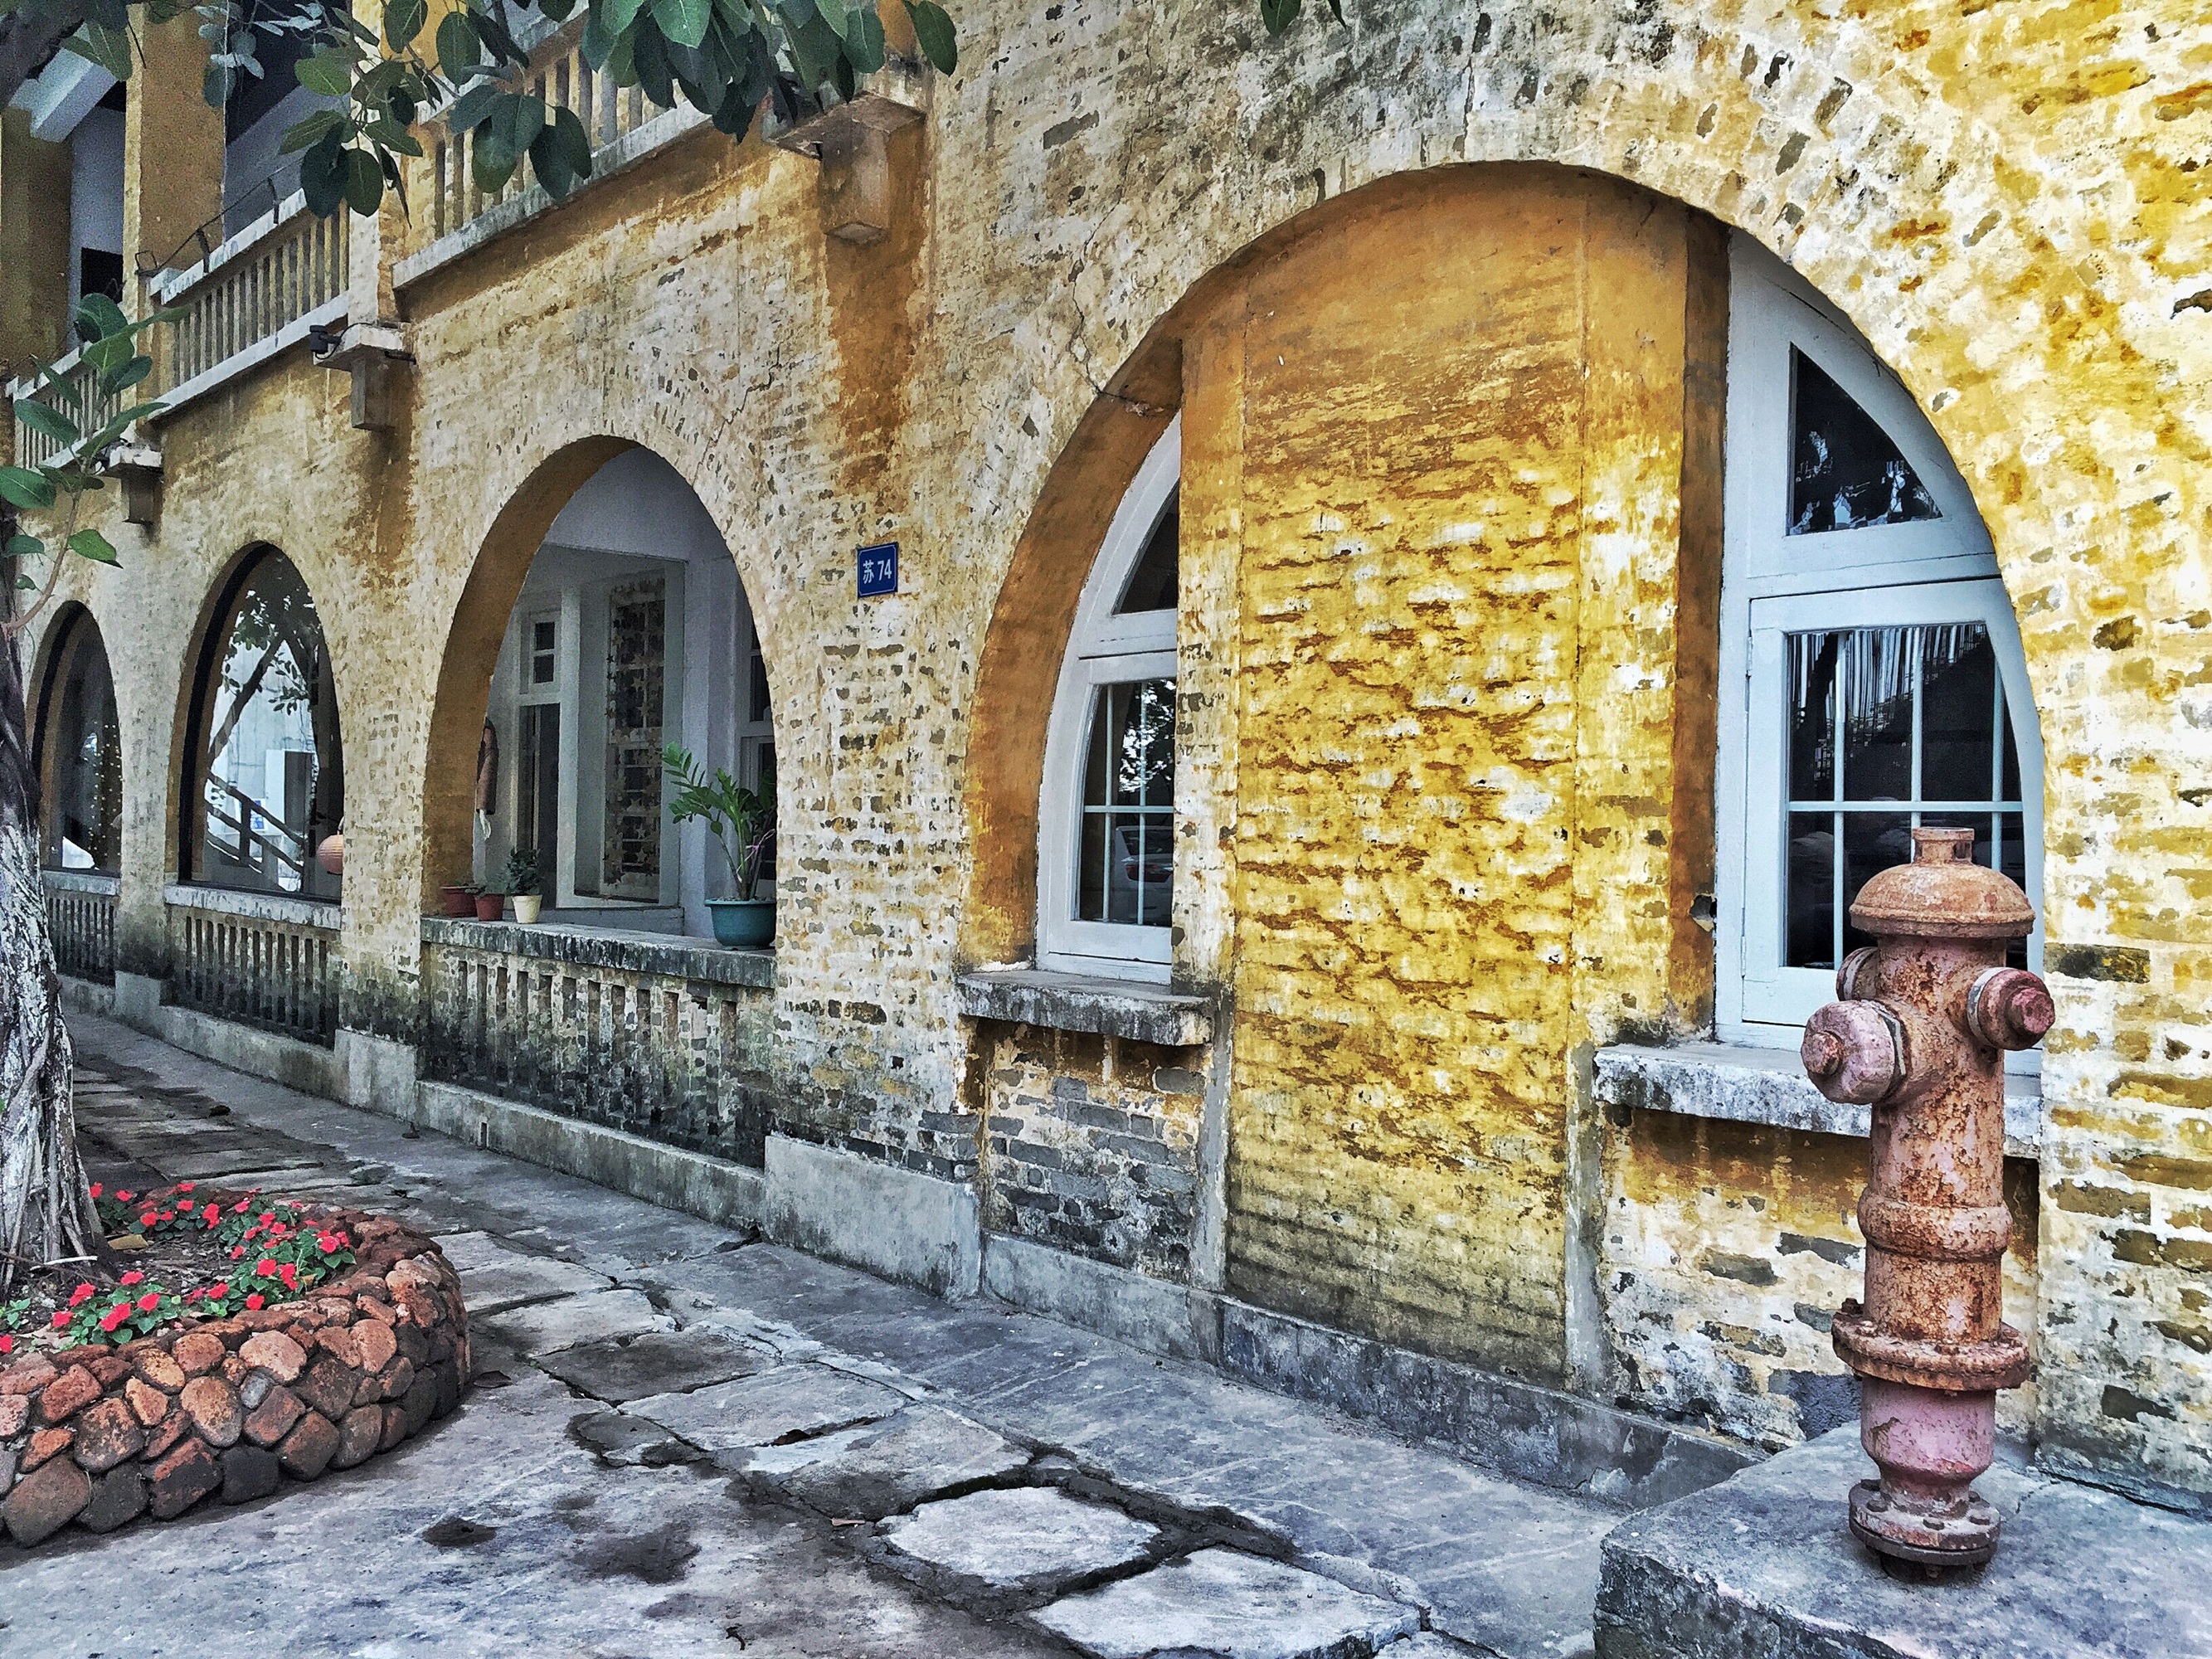
architecture, street, mansion, town, palace, alley, wall, arch, facade, tourism, courtyard, monastery, synagogue, canton, history, estate, middle ages, sandy bay, ancient history, panyu sugar factory